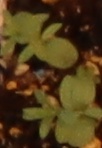
Label: Flax